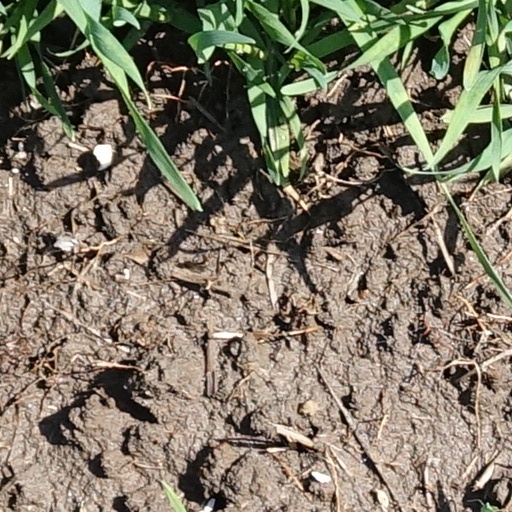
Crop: wheat